Kukrit Pramoj

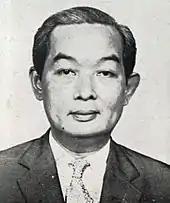
Kukrit Pramoj (c. 1959)

As a means of showing how Thai society adjusted to life in modern society, in 1953 Kukrit began a series of stories on the life and times of fictional Mae Ploy. who as a young girl enters the service of a princess of Rama V's Royal Household, and dies the same day as Rama VIII. This story was to be one of many that were published in the Kukrit's Siam Rath. His satirical sense and unique sense of humour offered an incisive view of the times Kukrit chronicled. As a scholar, he also wrote many non-fiction works ranging from history and religion to astrology. Most notable are his epics and many short stories portraying various aspects of life and documenting contemporary history. His "Many Lives" ("Lai Chiwit") was also translated into English. He was a leading authority on traditional Thai culture and had a polymathic range of interests from Thailand's classical dance to literature. Most famous for his literary works, he was named a National Artist of Thailand for literature in 1985, the inaugural year for the honour. And he received The Special Commemorative Prize of The Fukuoka Asian Culture Prizes in 1990, the inaugural year for the prizes again. His works encompass many subjects from humour to drama. He was also known as a staunch royalist and served the monarchy for his entire life. He is considered one of the great statesmen of Thailand. His former home is now a heritage museum which is preserved; paying homage to his life and Thai traditions.